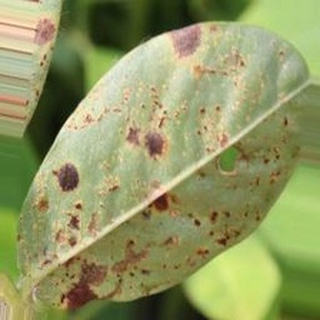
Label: groundnut_rust